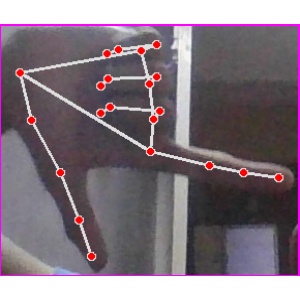
अक्षर: ख